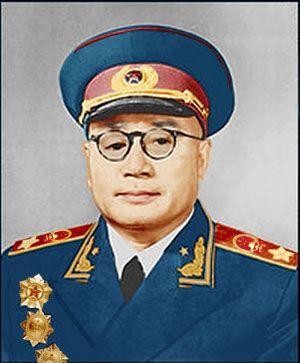
Liu Bocheng, né le 4 décembre 1892, mort le 7 octobre 1986, était un militaire et homme politique chinois, maréchal de la République populaire de Chine. Il fut l'un des chefs historiques de l'Armée populaire de libération.